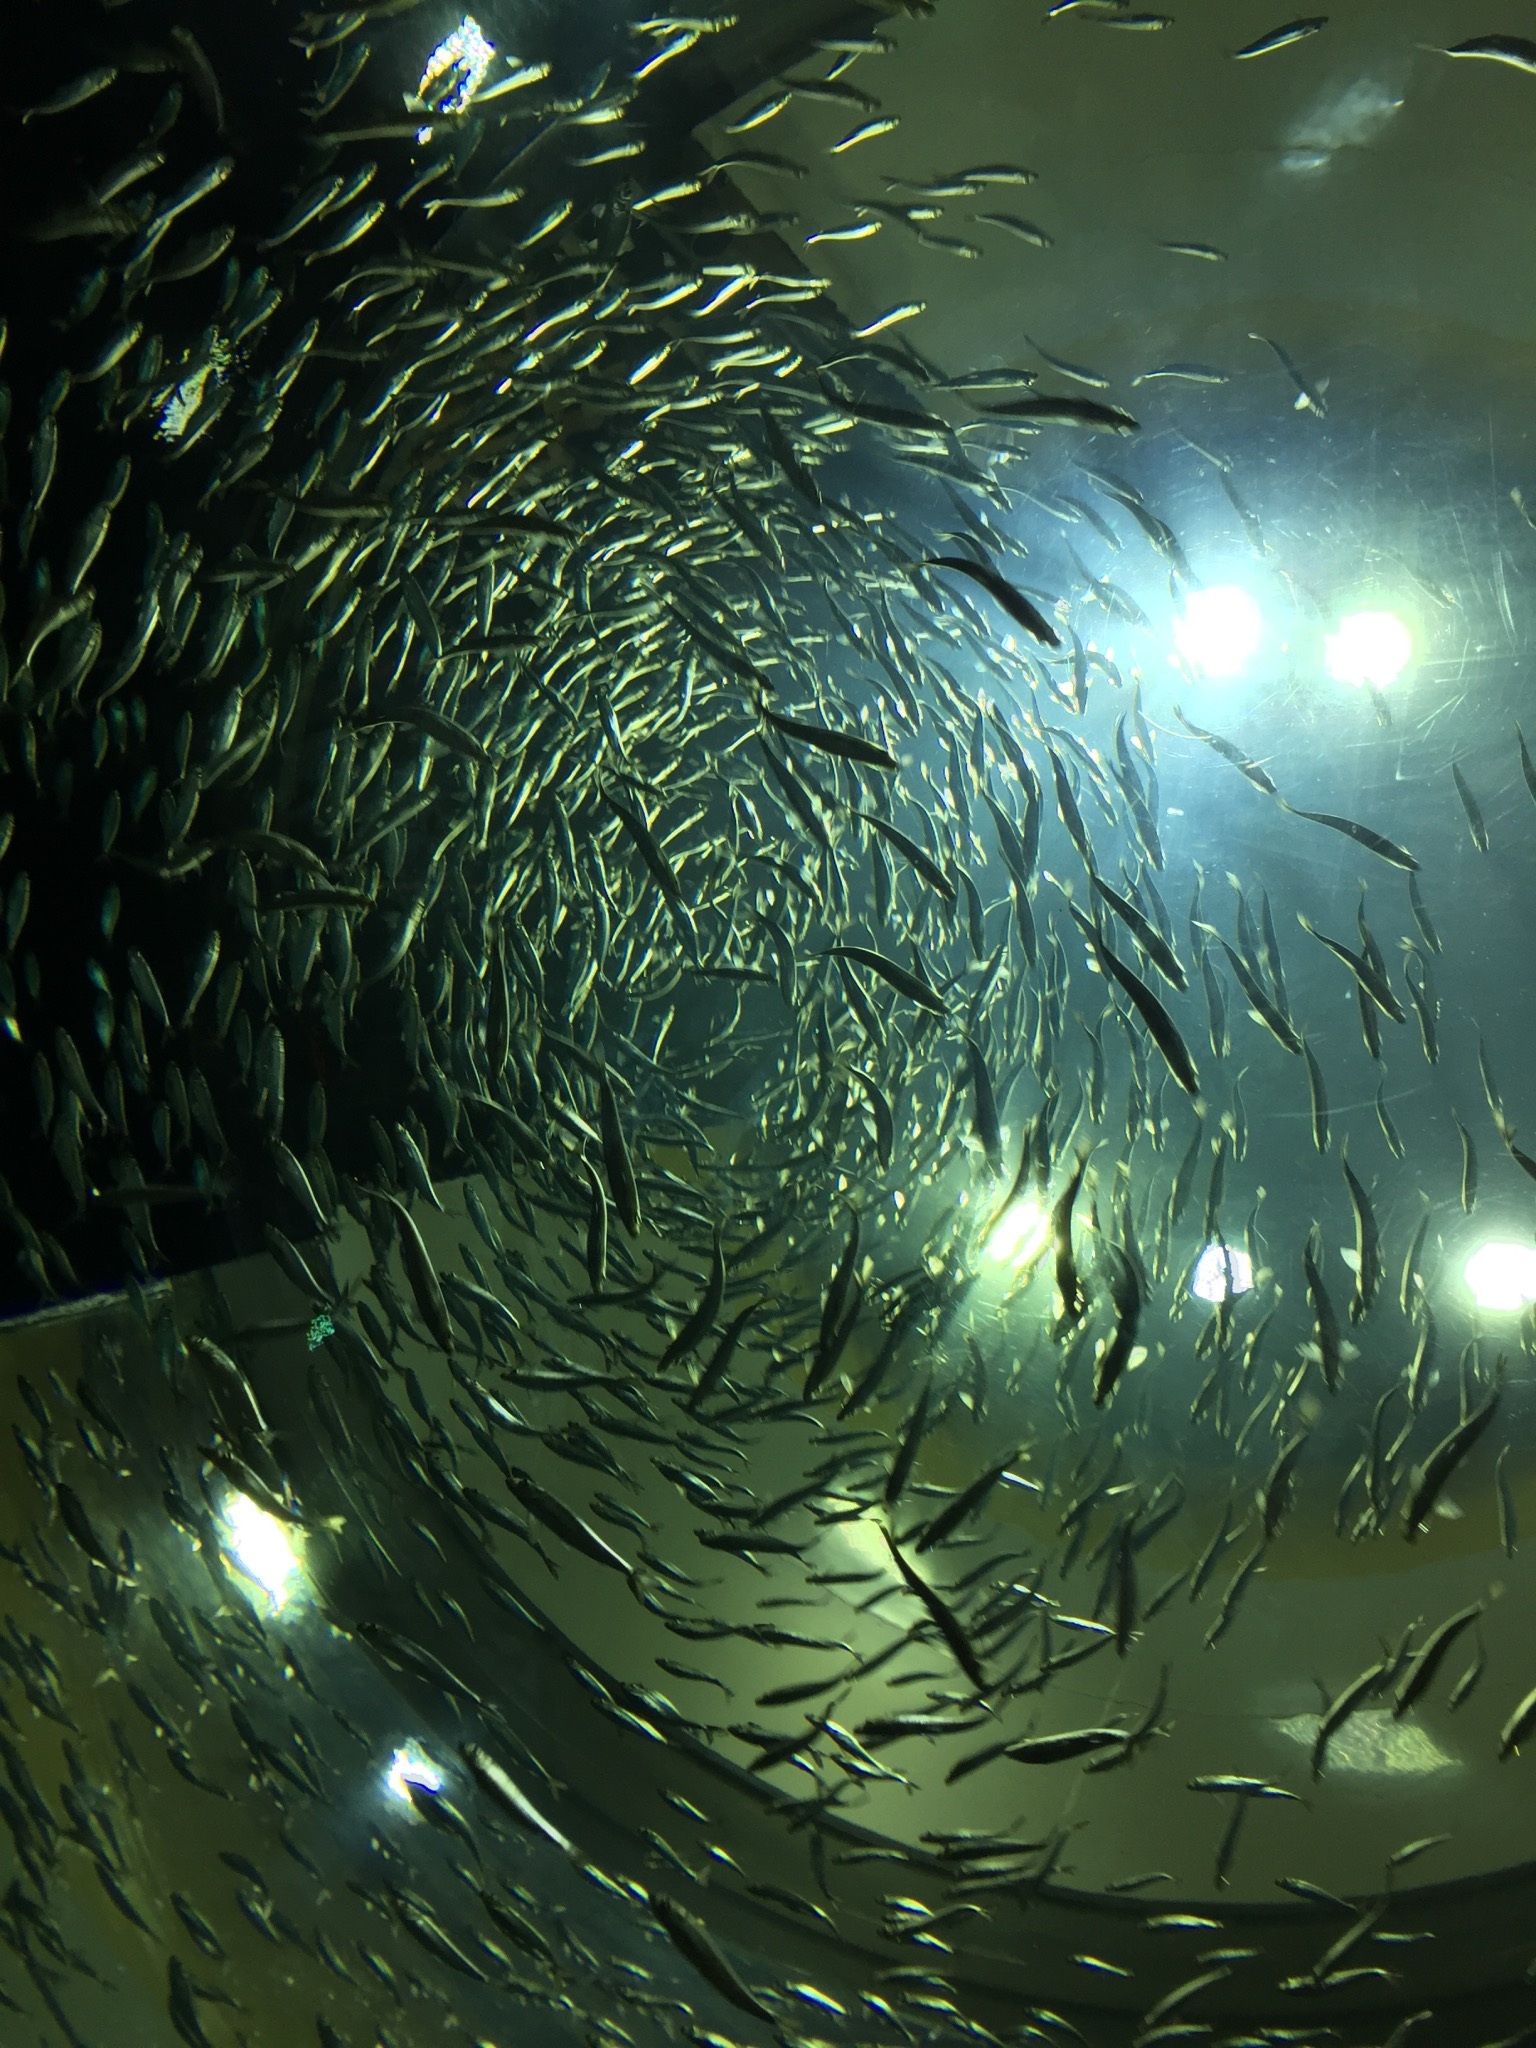
light, sunlight, underwater, reflection, space, aquatic, fish, swimming, outer space, earth, universe, canada, aquarium, planet, toronto, screenshot, fishes, astronomical object, computer wallpaper, fractal art